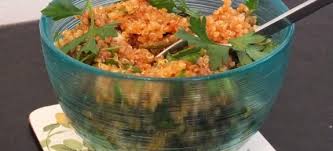
Yemek: kisir